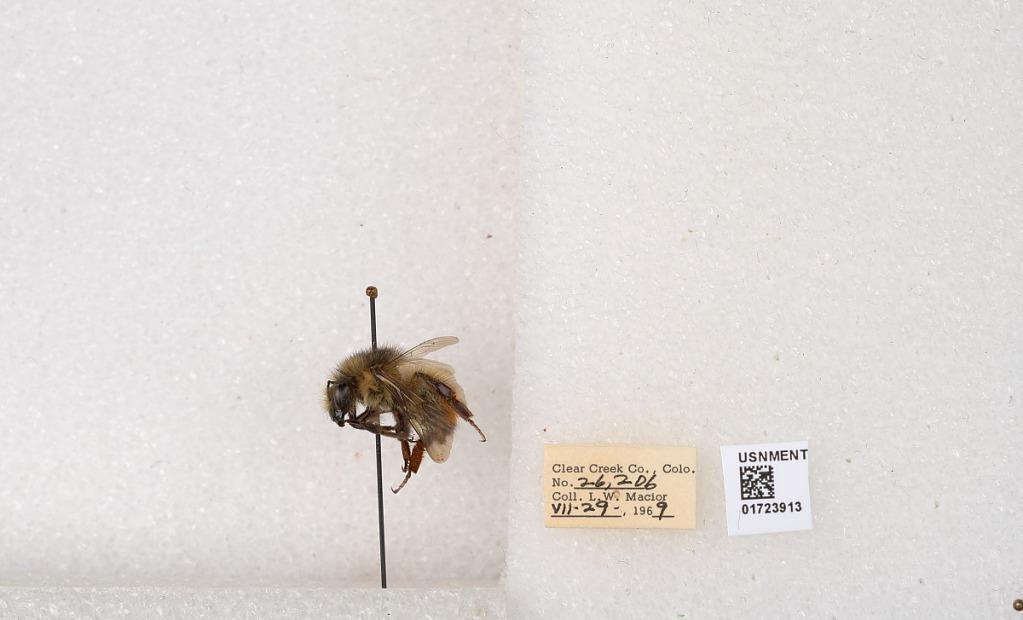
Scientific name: Bombus flavifrons Cresson
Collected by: L. Macior
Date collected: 1969-7-29
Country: United States
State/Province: Colorado
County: Clear Creek
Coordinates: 39.6891, -105.644